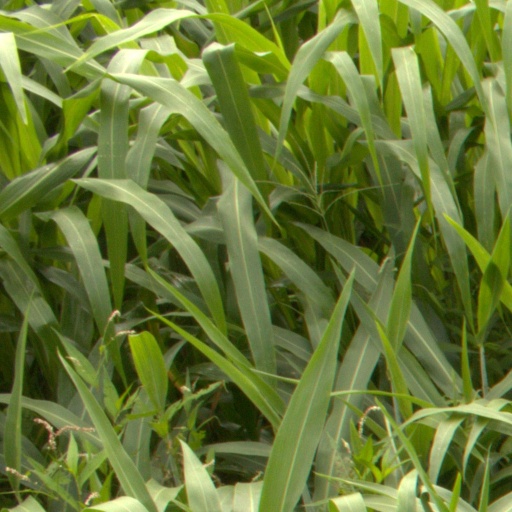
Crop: sorghum